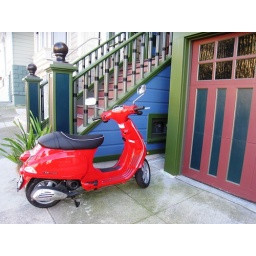
liked the combo of colors of the Vespa in front of a colorful painted house on 23rd St.